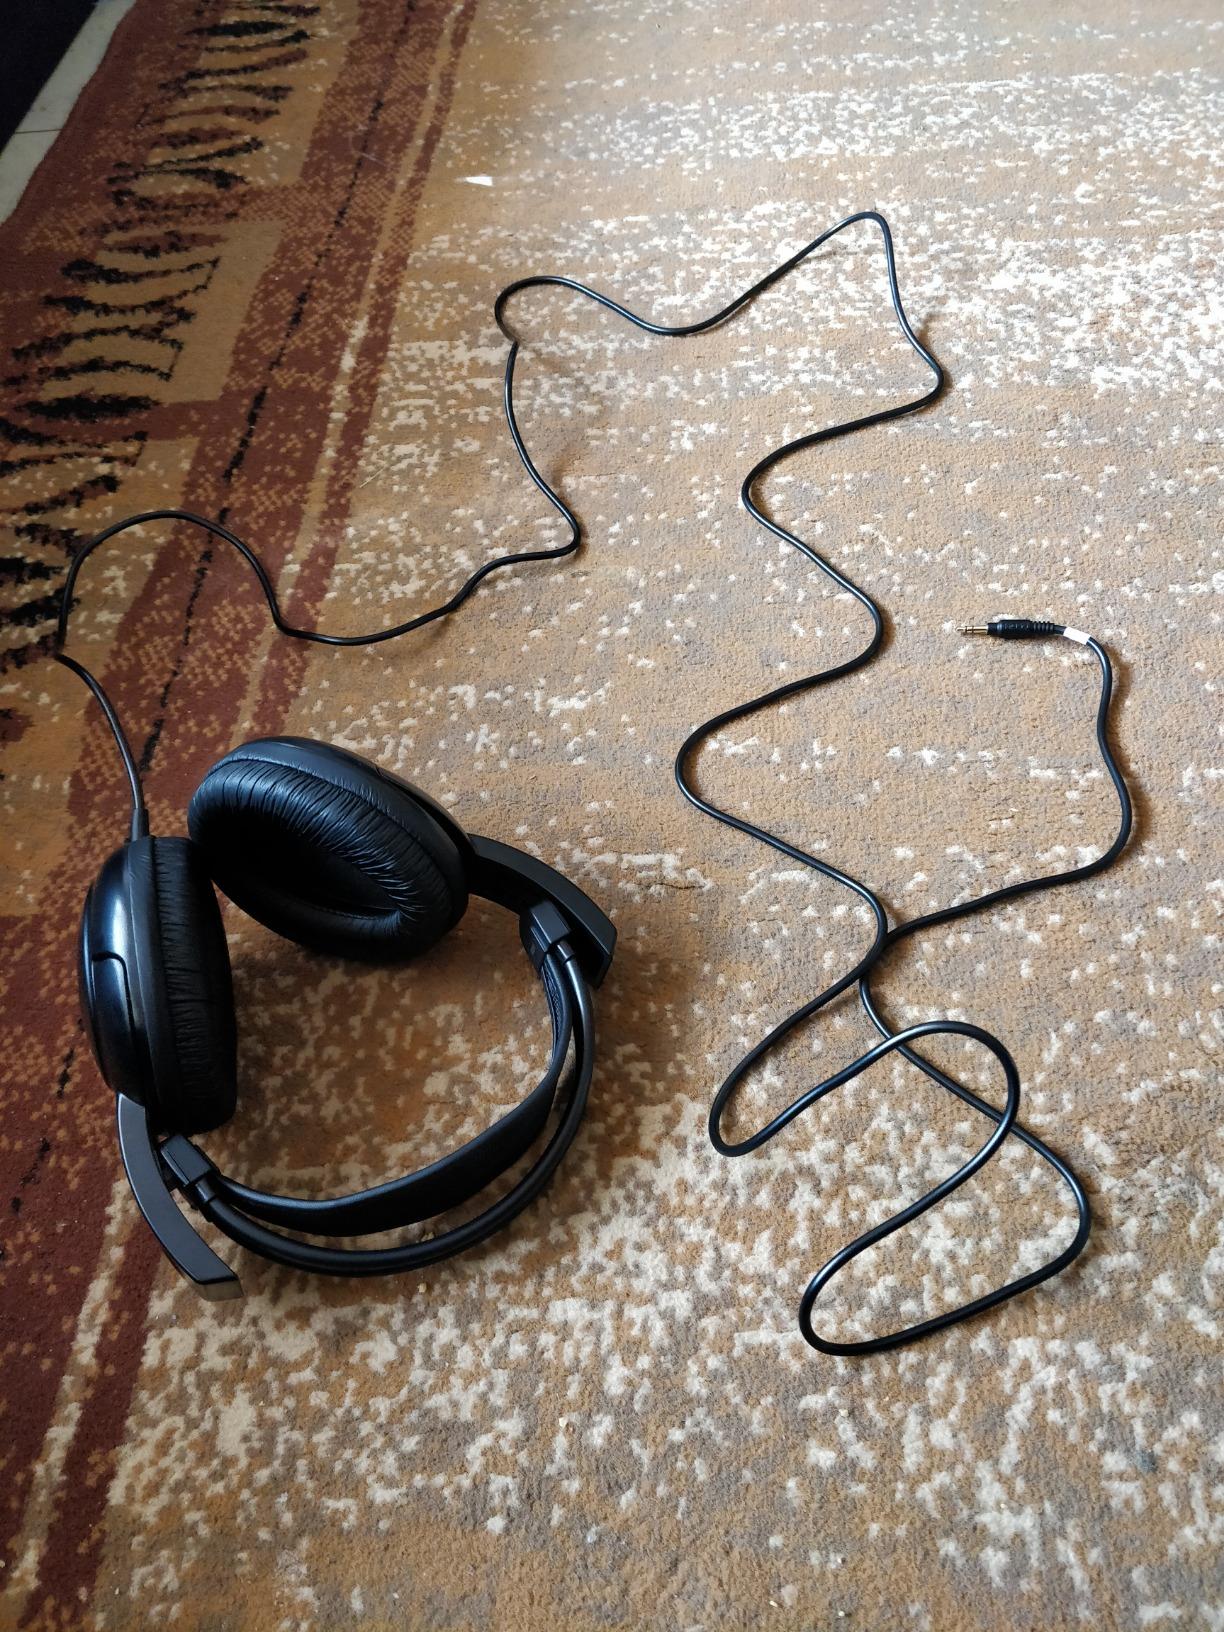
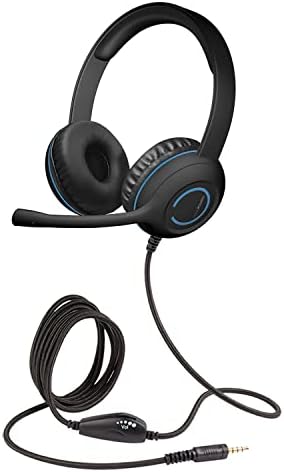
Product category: headphones
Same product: no